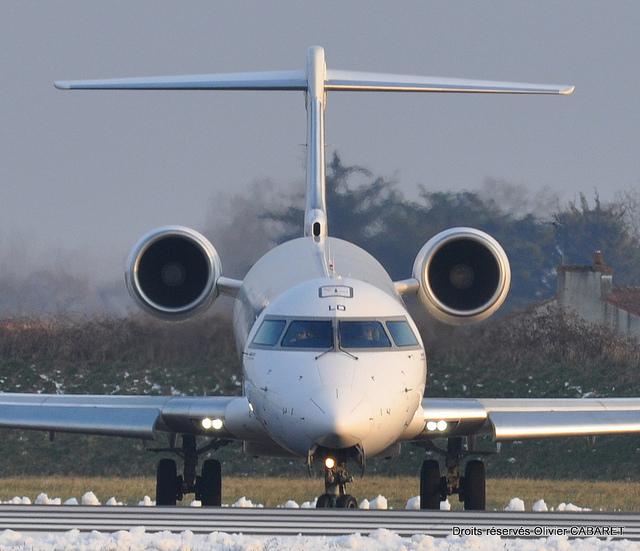
A modern jet airliner on a snow edged runway